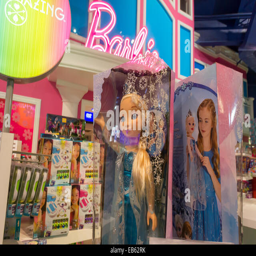
merchandise is seen in front of the display